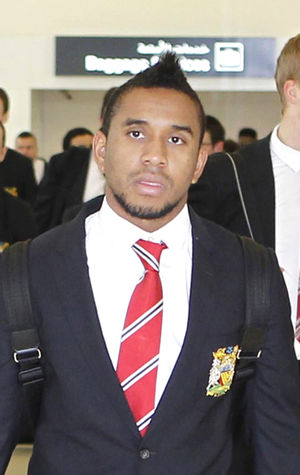
Anderson Luís de Abreu Oliveira
Anderson i 2013
Anderson Luís de Abreu Oliveira, bedre kendt som Anderson, er en brasiliansk fodboldspiller. Hans normale position er offensiv midtbanespiller, men han kan også operere på venstre wing.